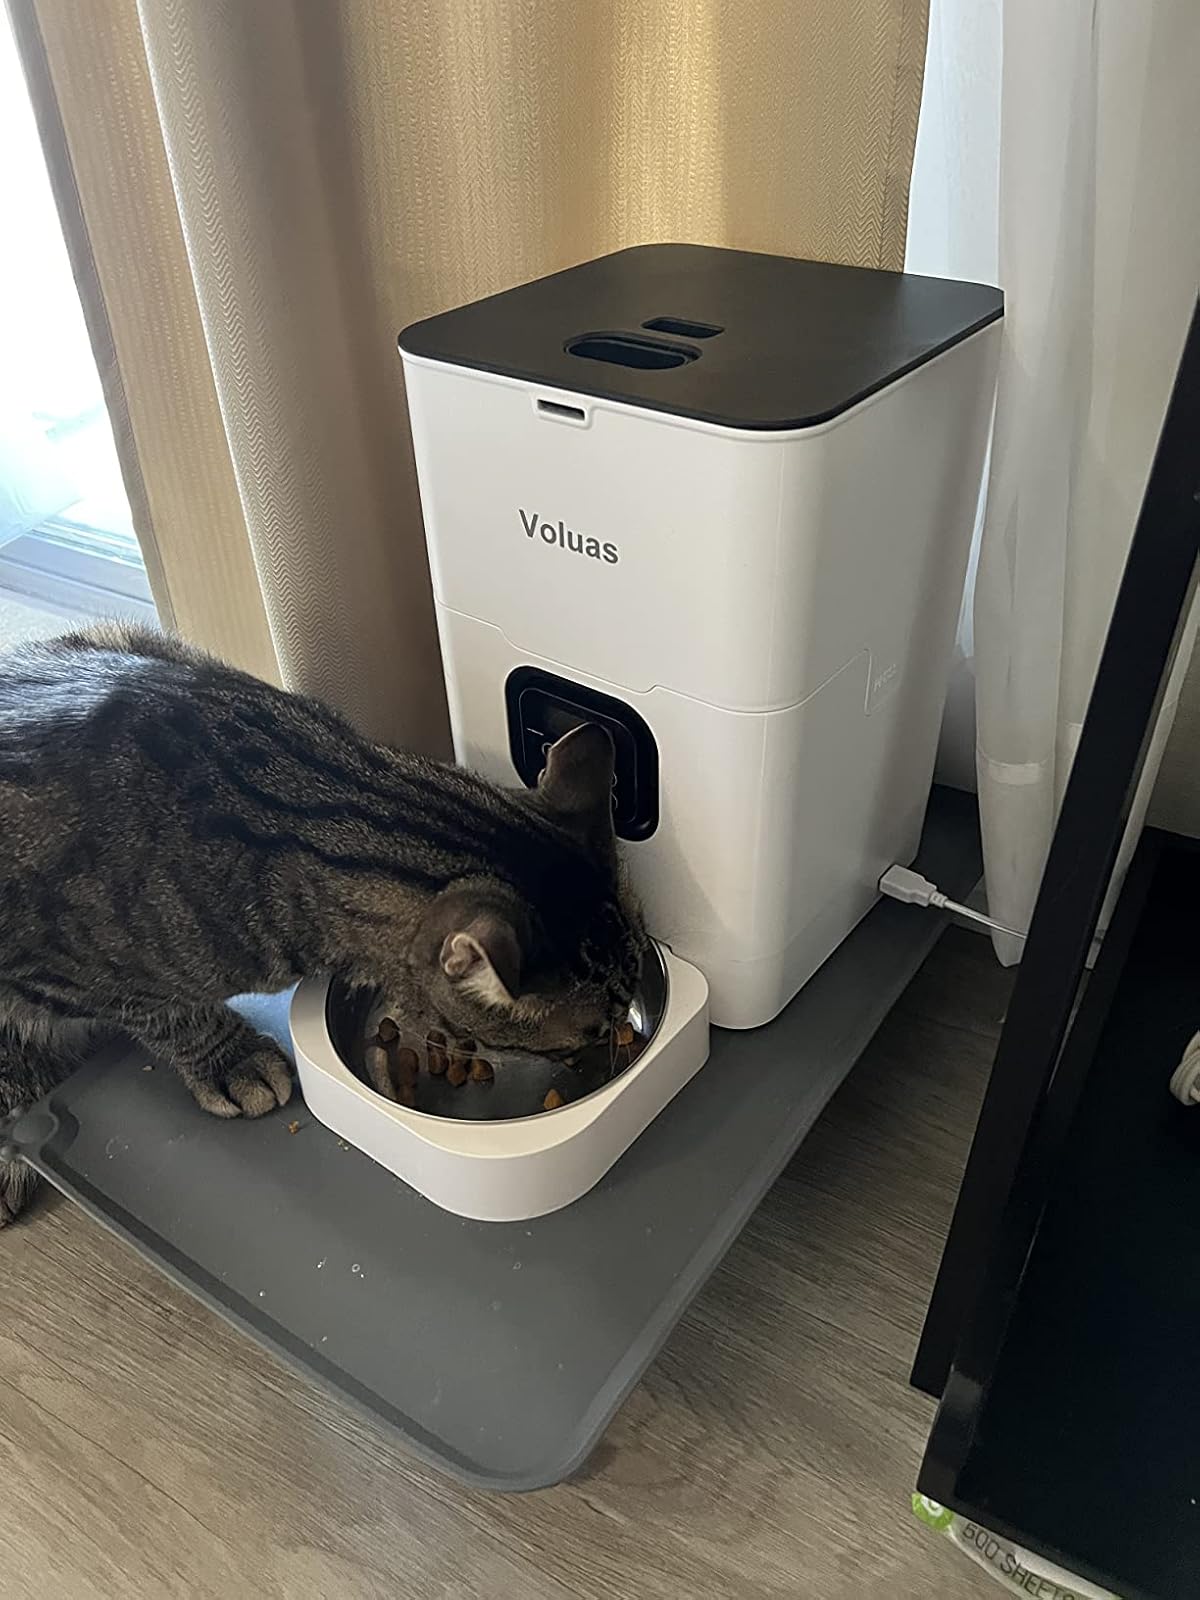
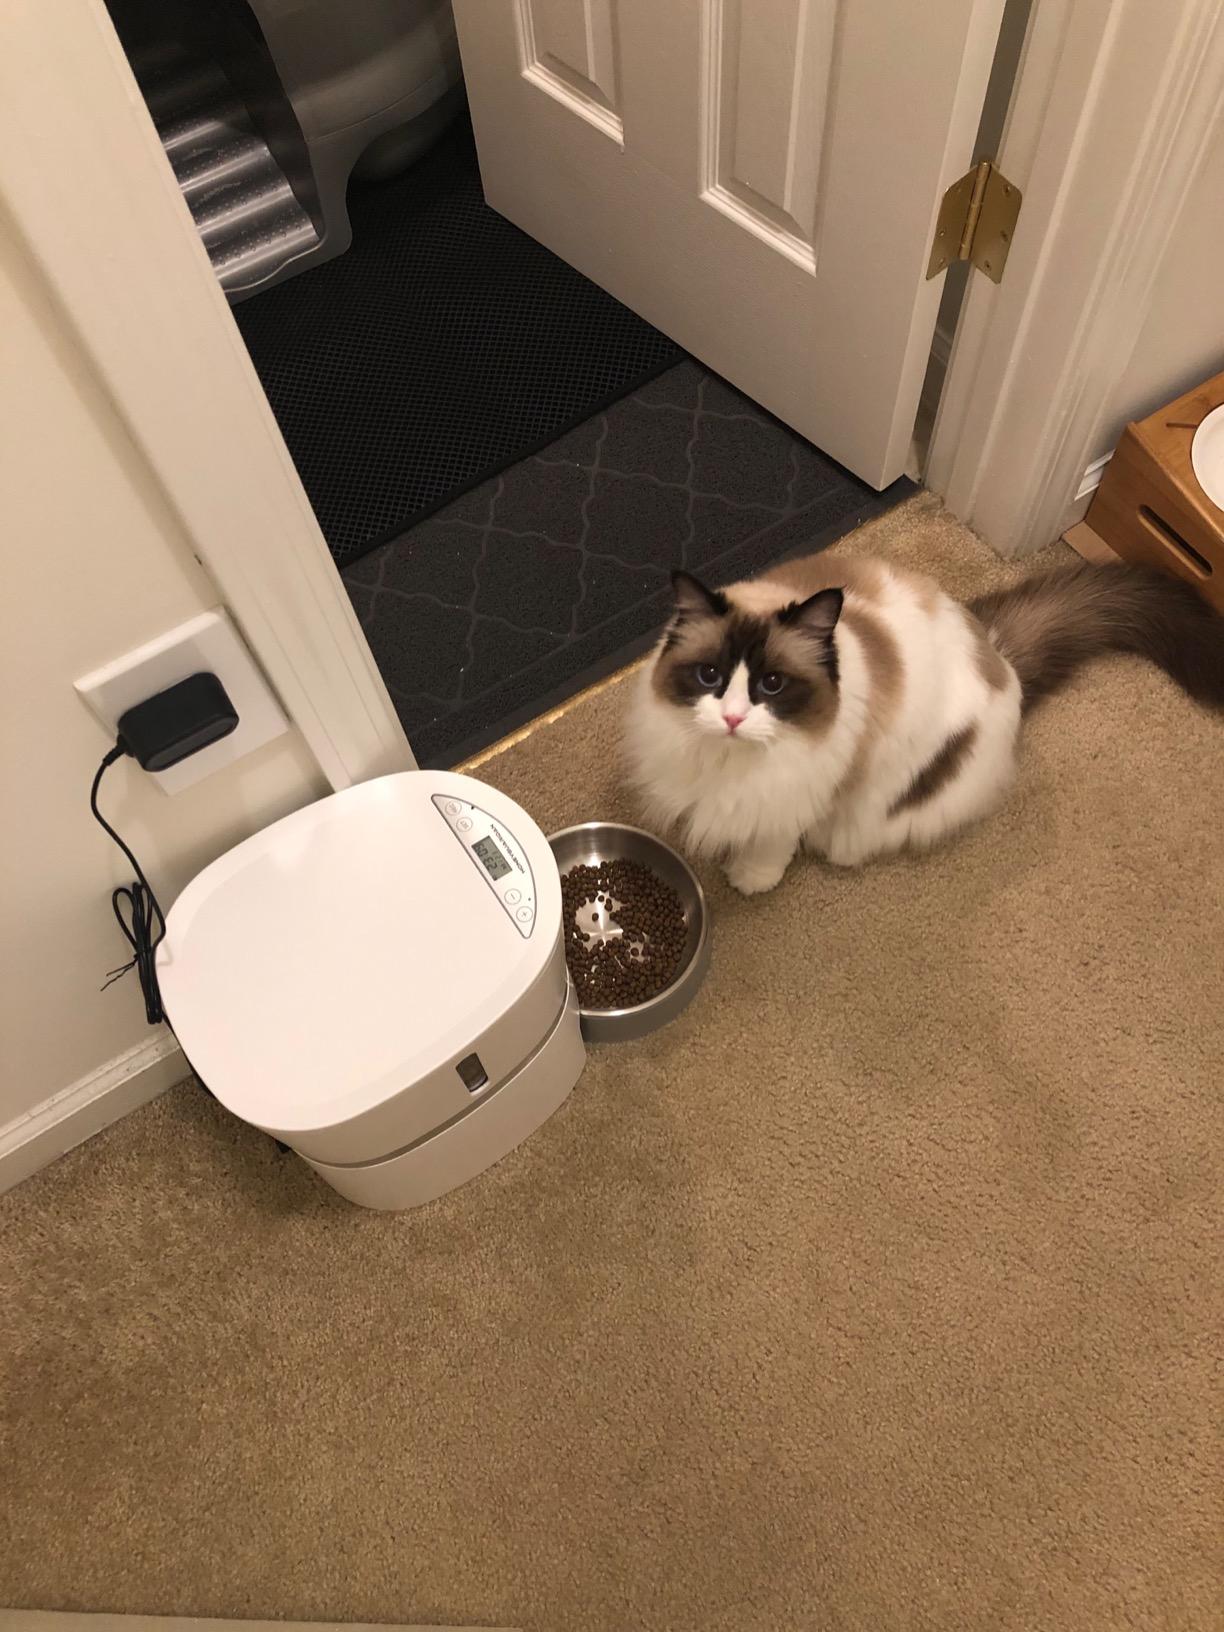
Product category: items_feeder
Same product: no